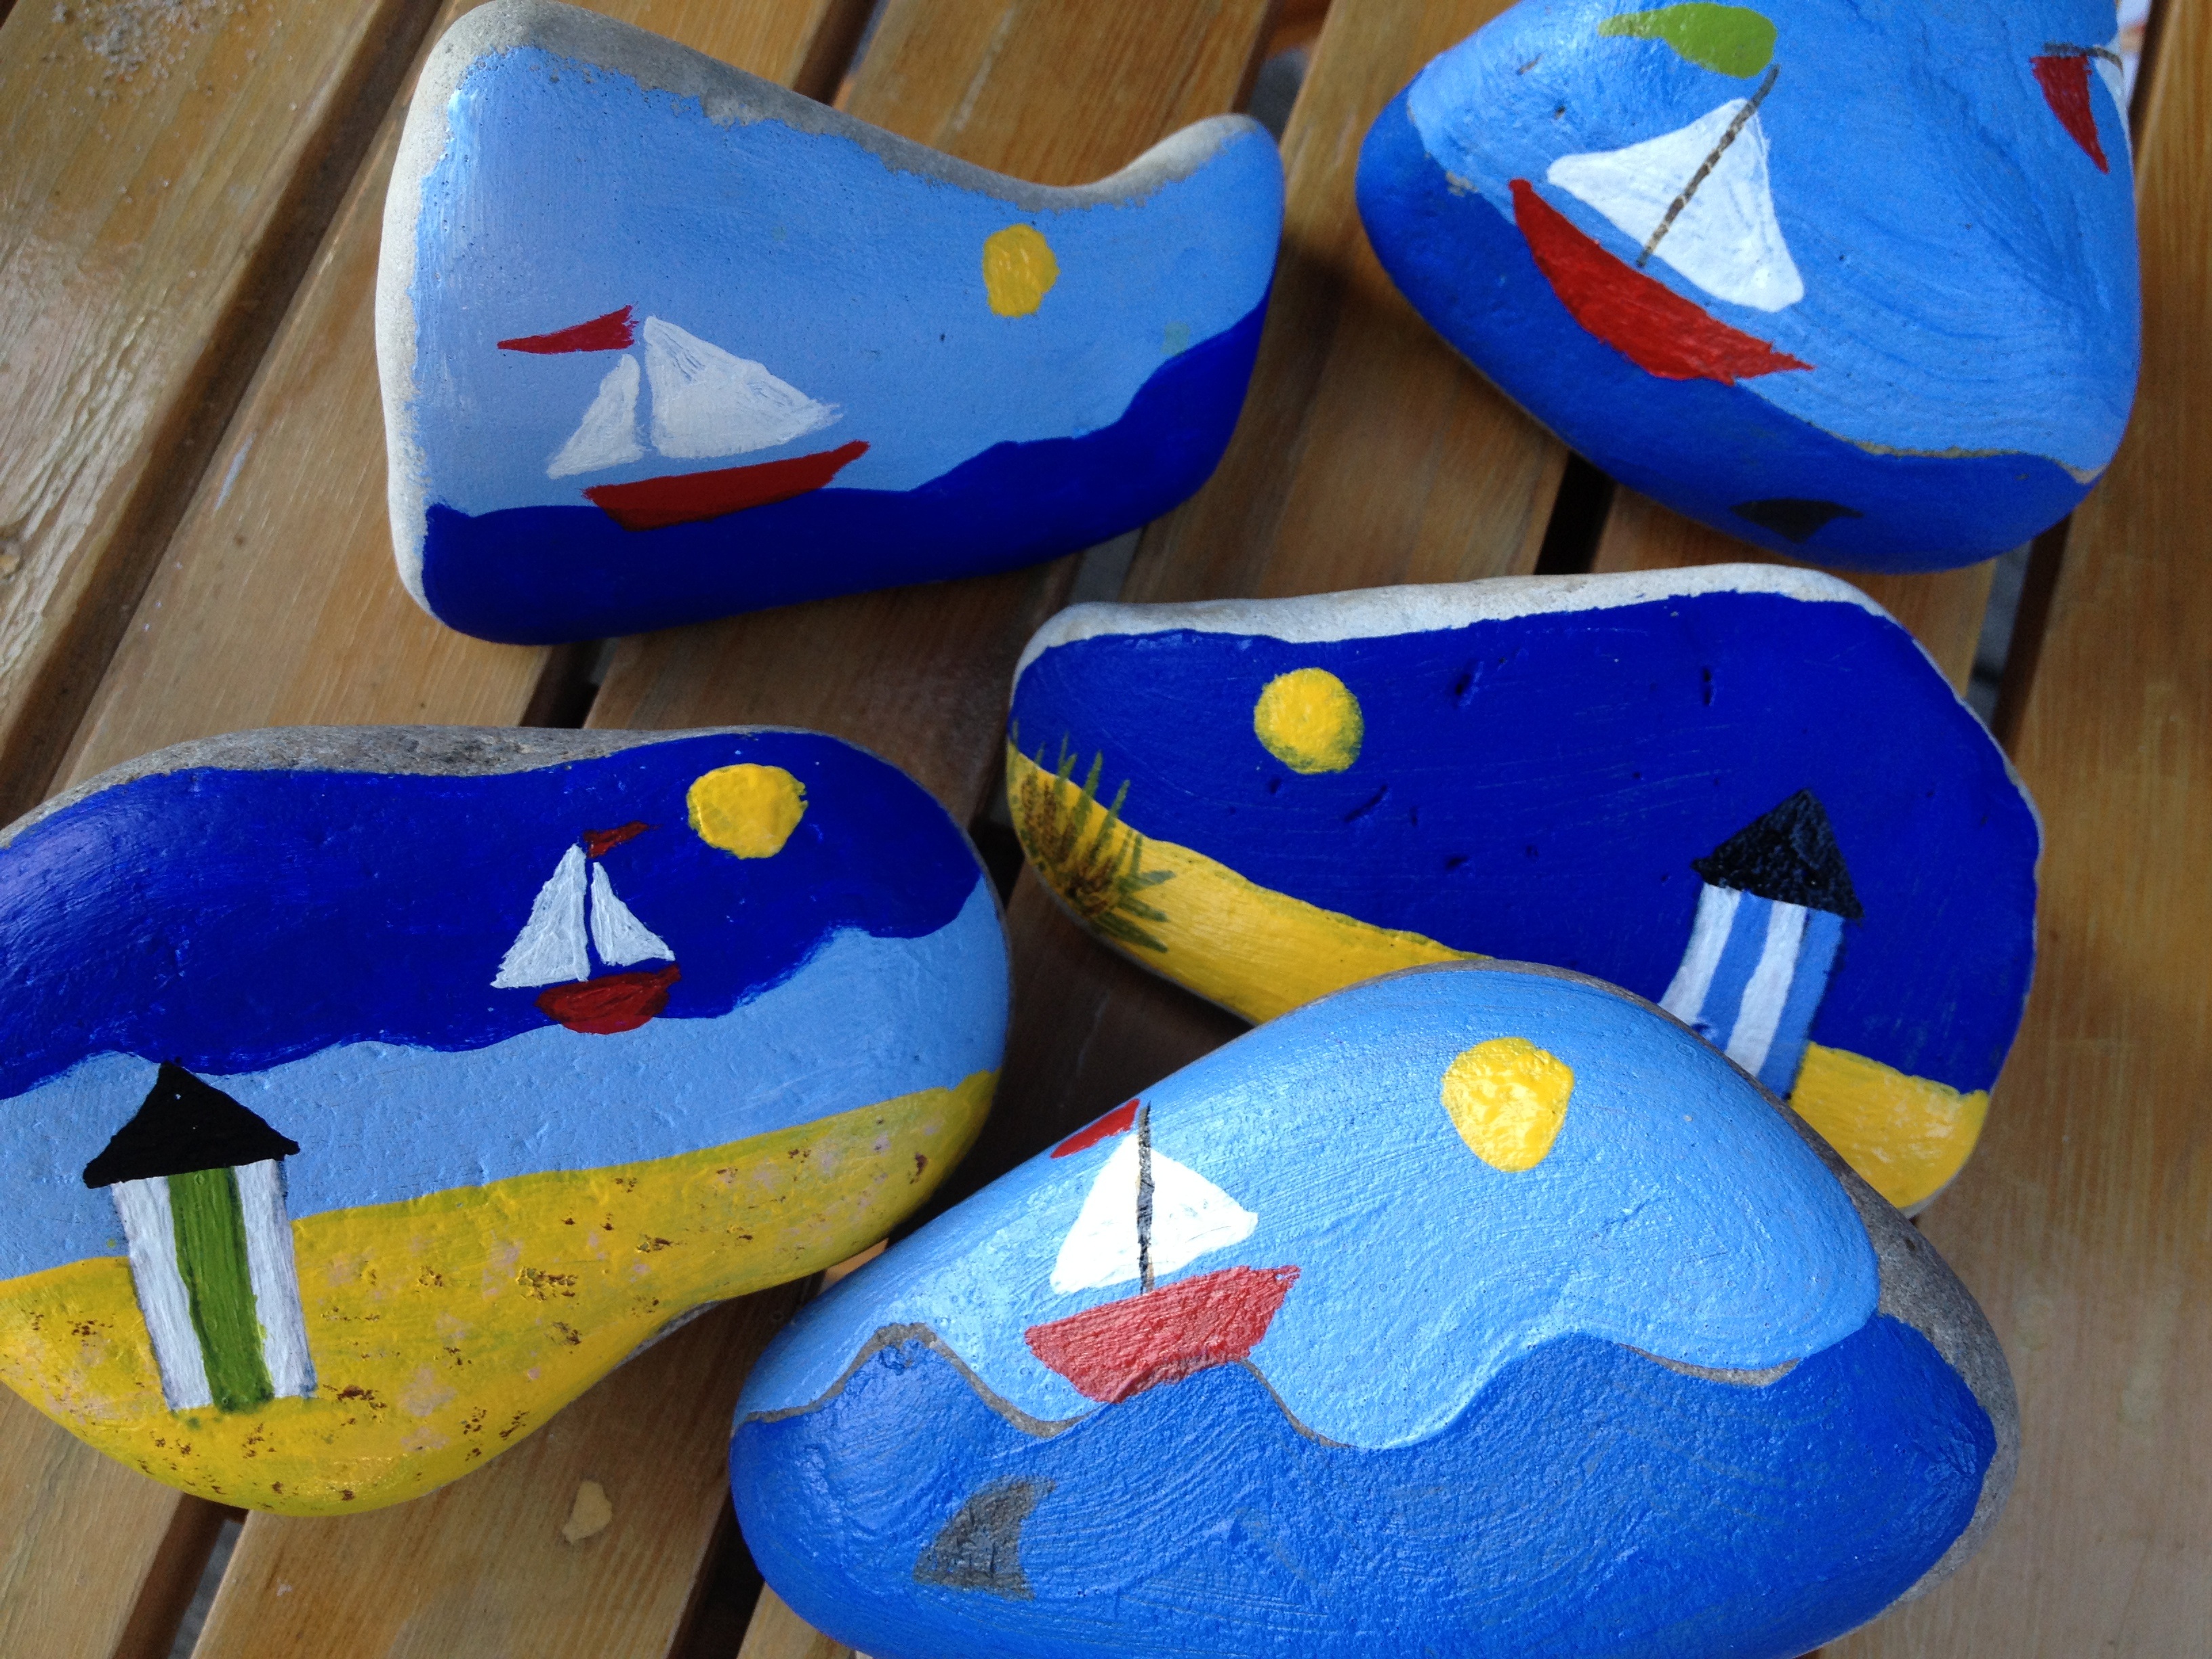
rock, shoe, boat, play, stone, color, paint, blue, yellow, toy, drawing, footwear, summertime, painted